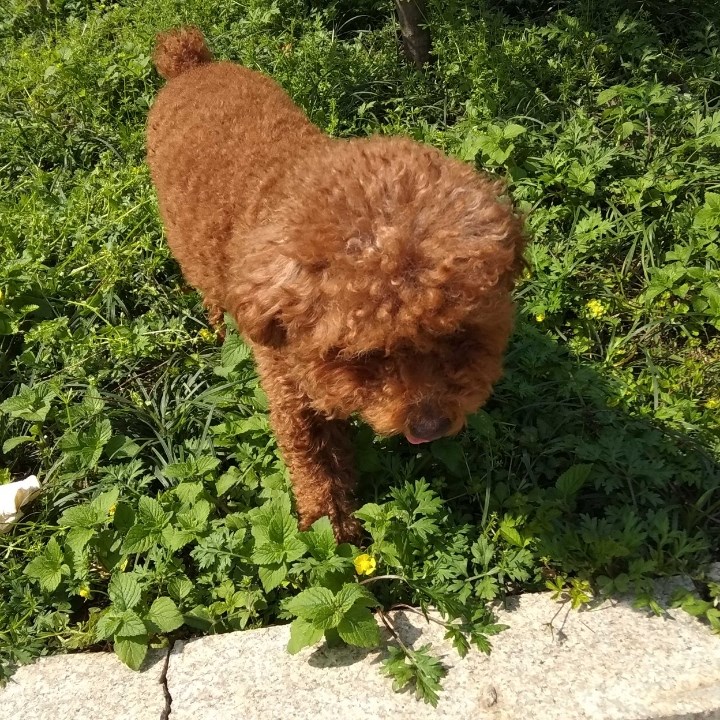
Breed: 7449-n000128-teddy